2017 IIHF World U18 Championship Division I

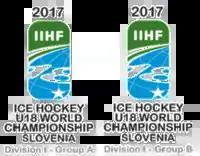

The 2017 IIHF U18 World Championship Division I were two international under-18 ice hockey tournaments organised by the International Ice Hockey Federation. The Division I A and Division I B tournaments represent the second and the third tier of the IIHF World U18 Championship. For the 2017 schedule, both tournaments took place at the Bled Ice Hall in Slovenia.